List of songs recorded by Radiohead

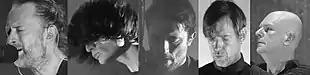
Radiohead in the mid-2010s; from left to right: Thom Yorke, Jonny Greenwood, Colin Greenwood, Ed O'Brien and Philip Selway

Since their 1992 debut, the English rock band Radiohead have recorded more than 160 songs, most credited to the band as a whole. They have worked with the producer Nigel Godrich since 1994. Several of their albums are consistently ranked among the greatest of all time.